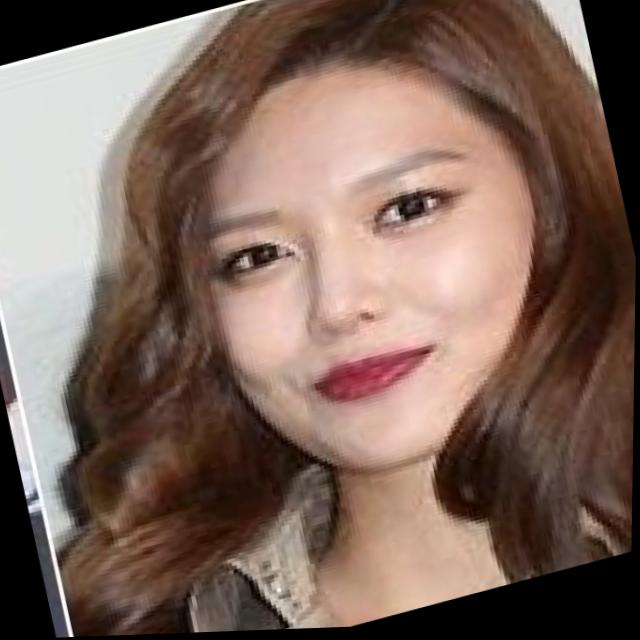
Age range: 21-44